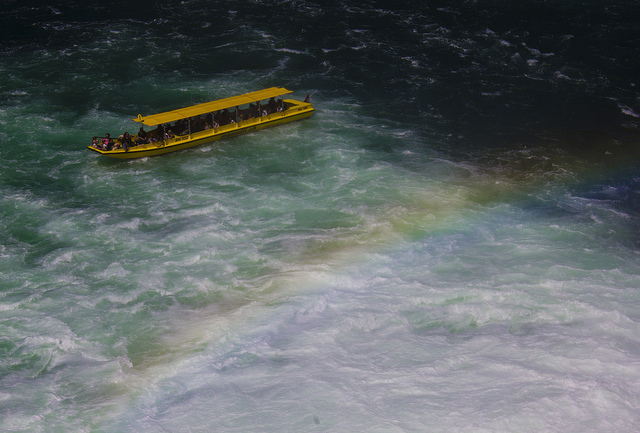
A yellow boat floats past a rainbow on a river.

A boat full of people on colorful water.

a rainbow next to a yellow boat in the water

The people are in a boat in the swirling water.

a yellow boat with a bunch of people is in the ocean